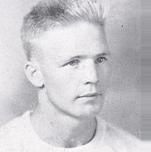
Age: 26